Rocking stone

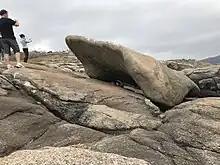
Pedra dos Cadris, a rocking stone in Muxía

Such stones are common in Britain and other places around the world. For example, in Galicia, rocking stones are called "pedras de abalar"; some examples of these are along the Costa da Morte, particularly around Muxía; they include the Pedras de Barca.